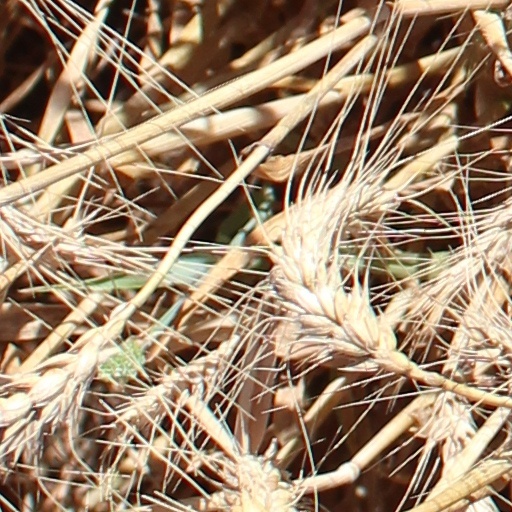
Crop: wheat